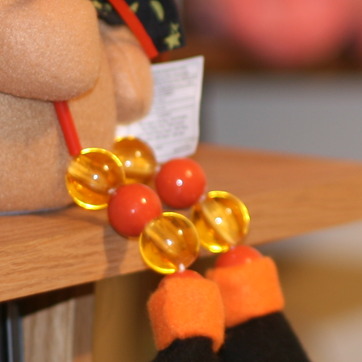
Material: plastic